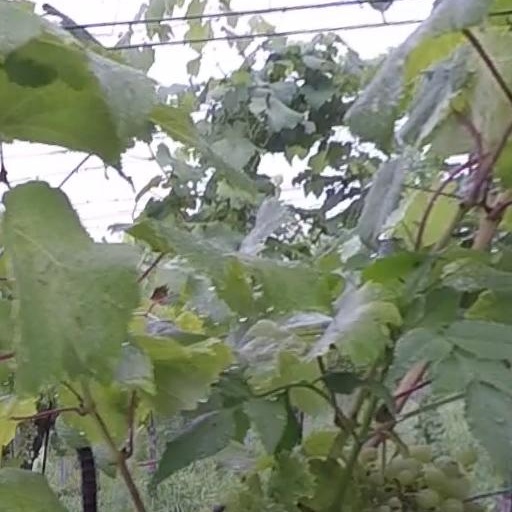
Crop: grape